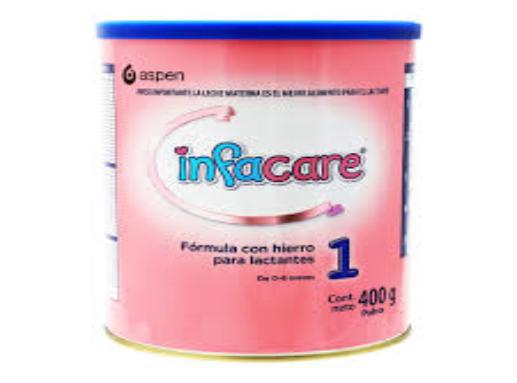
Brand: Infacare
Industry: Food